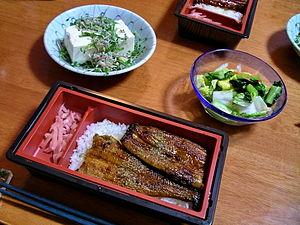
Le bento, du japonais bentō ou o-bentō, « pratique », est un repas individuel complet traditionnel de la culture japonaise, prêt à consommer, composé de diverses préparations cuisinées de la cuisine japonaise. Variante des chirashi, de préparation familiale ou commerciale, il est présenté dans une boîte à bento compartimentée, fermée, pratique à transporter, en emballage jetable de restauration rapide du commerce ou bien dans des boîtes jūbako en bois laqué d'artisanat d'art japonais, de repas de gastronomie japonaise, de fête, de restaurant, ou d'osechi de réveillon de Nouvel An japonais…